Prespa National Park (Albania)

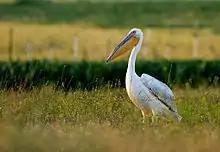
The great white pelican together with the dalmatian pelican inhabit the lakes during summer.

Due to the density of vegetation that makes some areas rather inaccessible to people, much of the preserved forests, bushes and grasses have remained relatively undisturbed by human intervention that in turn offers important shelter for animals. There are at least 60 mammal species known to occur in the park. It is one of the last areas in Europe, in which a great number of brown bears and gray wolves appears. The balkan lynx has never been observed, but it is generally considered that the park serves as an important ecological corridor, by reason of its contiguity to the Shebenik-Jabllanicë National Park. The red fox is relatively common and can be spotted quite frequently during winter in the park.